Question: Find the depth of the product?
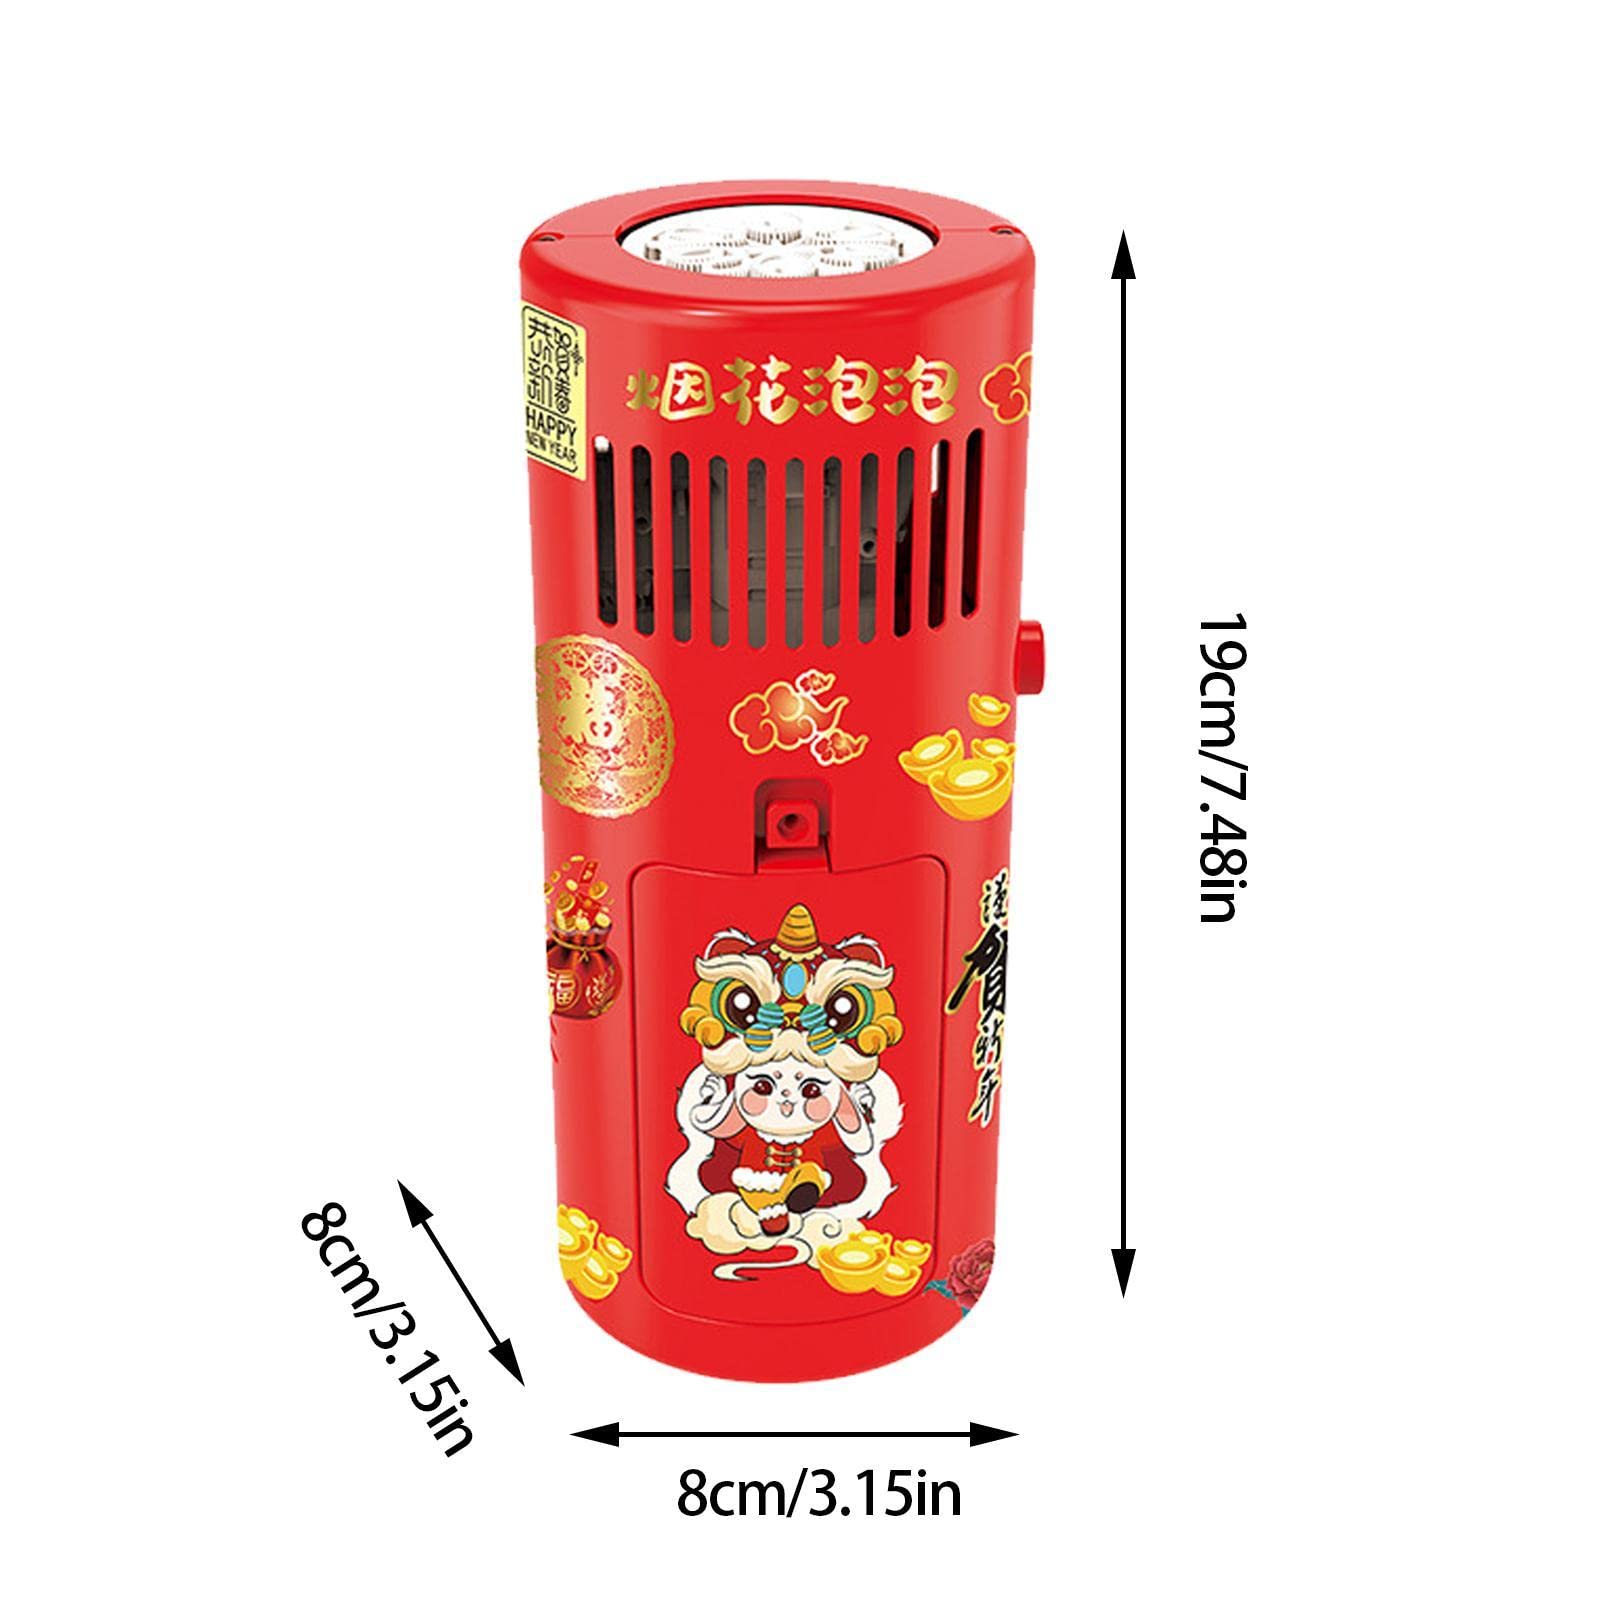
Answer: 8.0 centimetre